Aldama Municipality, Tamaulipas

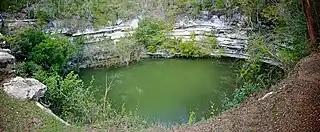
A cenote similar to those found in the Sierra de Tamaulipas

Near the town of Aldama is a limestone karst area in which many caves and cenotes (water-filled sinkholes) are found, including Zacatón which is the deepest sinkhole in the world with a depth of . In 1994, cave-diving pioneer Sheck Exley died attempting to dive to the bottom of Zacatón.